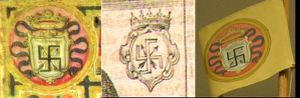
Hasekura Tsunenaga, également appelé Don Felipe Francisco Hasekura après sa conversion au christianisme, est né en 1571 et meurt en 1622. Samouraï japonais, vassal du daimyō de Sendai, Date Masamune, il dirigea une ambassade vers la Nouvelle-Espagne puis l'Europe entre 1613 et 1620. Il fut le tout premier officiel japonais envoyé aux Amériques, et lorsqu'il se rendit en France, permit le premier contact direct connu entre Français et Japonais à Saint-Tropez.
Le svastika ou swastika, 卐, mot sanskrit dérivé de su et de asti, avec la variante orthographique sauvastika parfois attribuée à son symétrique 卍, est un symbole que l'on retrouve en Europe, en Afrique, en Océanie, aux Amériques et en Asie jusqu'en Extrême-Orient. Il apparaît à l'époque néolithique pour la première fois dans la préécriture de la culture de Vinča. Cette ubiquité temporelle et spatiale lui a parfois valu le nom de « symbole universel ». On peut le décrire comme une croix composée de quatre potences prenant chacune la forme d'un gamma grec en capitale, d'où le nom de croix gammée qui lui est parfois donné.